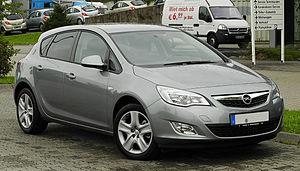
L'Opel Astra J, quatrième du nom, est un modèle du constructeur automobile Opel qui est sortie en décembre 2009, pour remplacer l'Opel Astra H. Elle reprend le style de l'Opel Insignia. Elle fut officiellement présentée au salon de l'automobile de Francfort, en septembre 2009. Puis est arrivé en octobre 2010, le break Sports Tourer, suivi en 2011 de la version 3 portes coupé GTC et du Zafira.